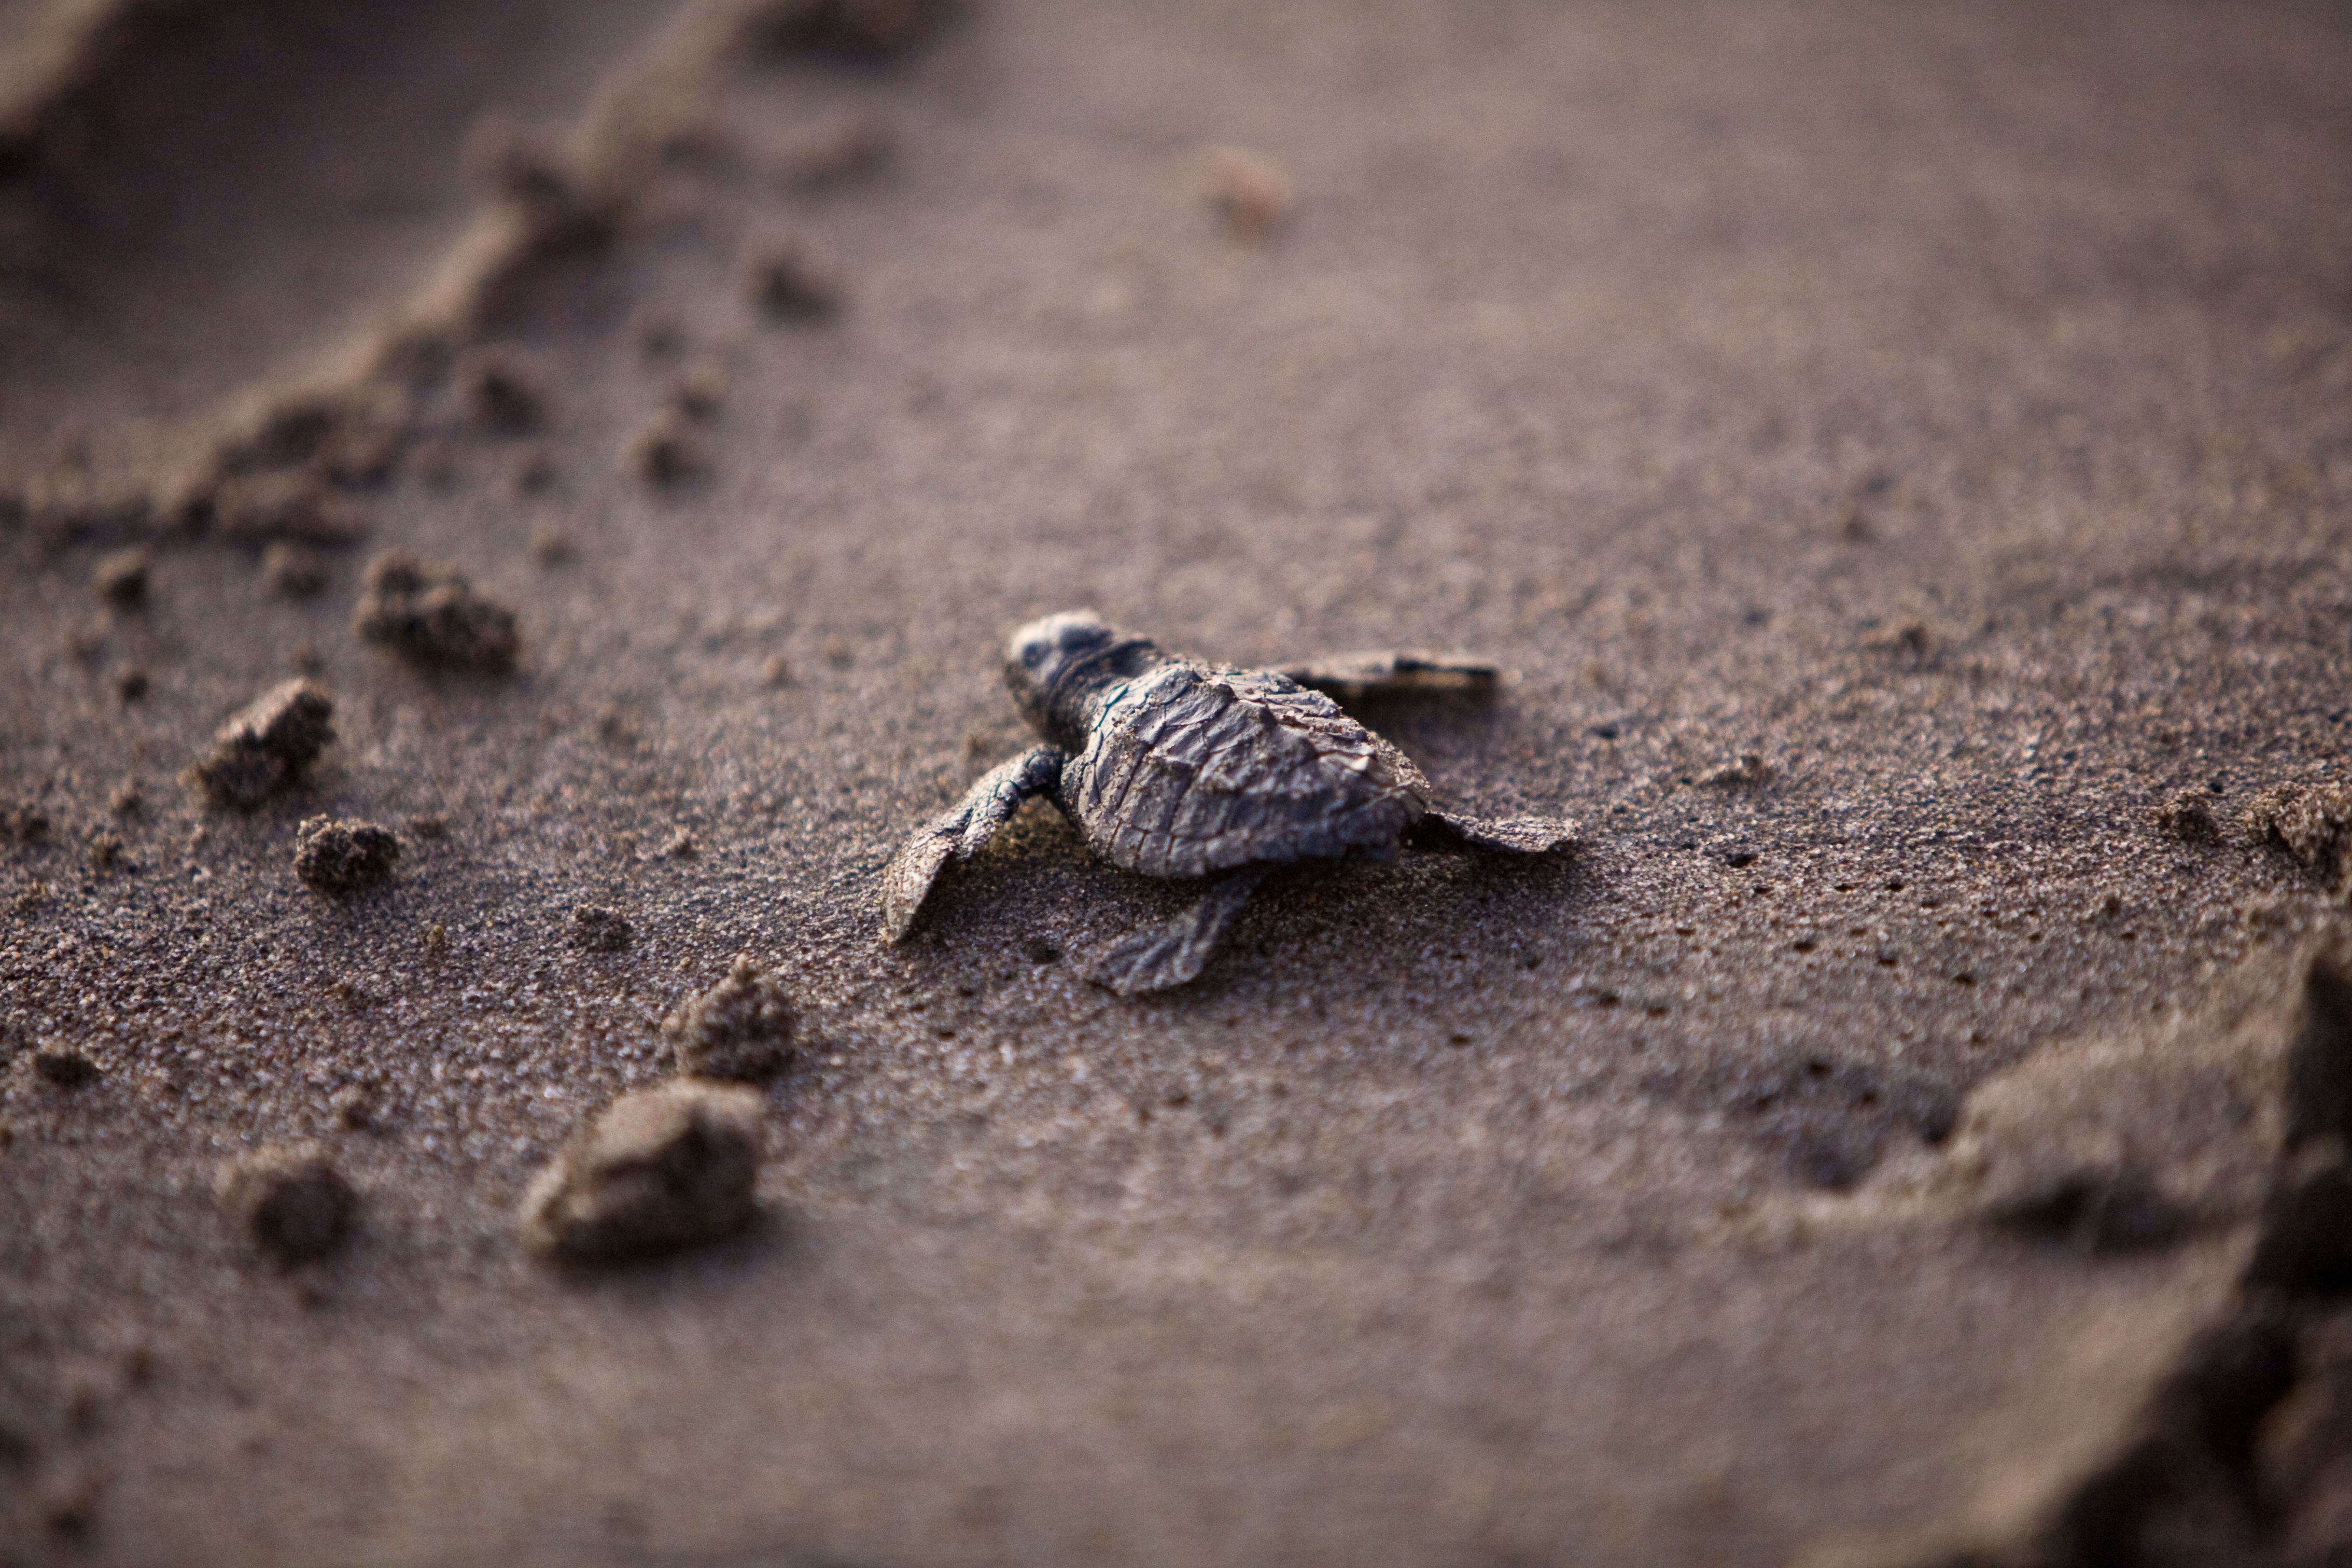
beach, nature, ocean, wildlife, young, turtle, sea turtle, reptile, baby, fauna, close up, mexico, vertebrate, sea life, survival, macro photography, scaled reptile